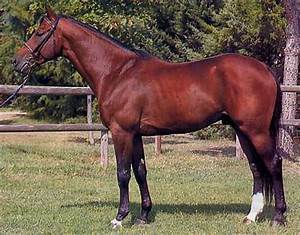
Label: cavallo